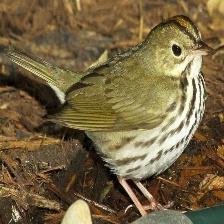
Species: OVENBIRD
Scientific name: SEIURUS AUROCAPILLA